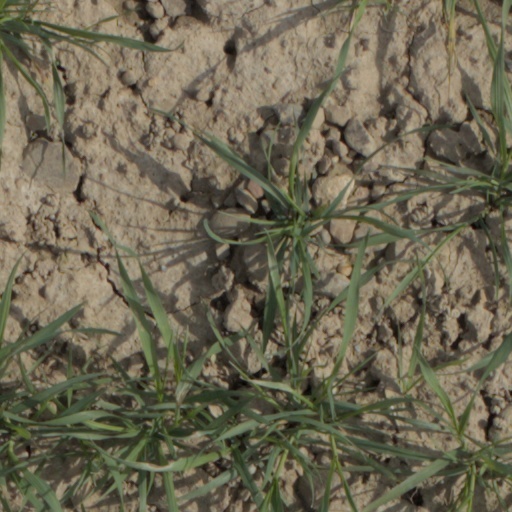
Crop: wheat